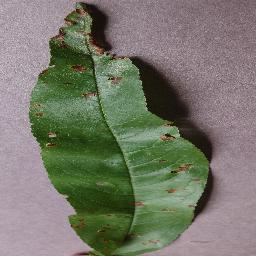
Label: Peach___Bacterial_spot